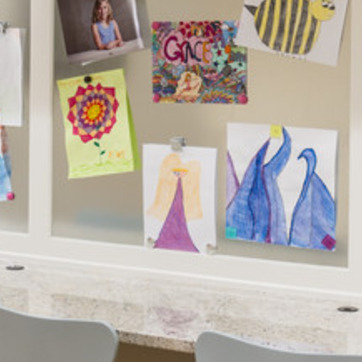
Material: paper